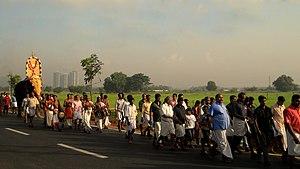
Le pooram est un festival, à la fois rite religieux hindouiste et compétition esthétique, ayant lieu annuellement et se déroulant dans plusieurs villes du Kerala central et dont le plus renommé est celui de Thrissur, la capitale culturelle et religieuse du Kerala.